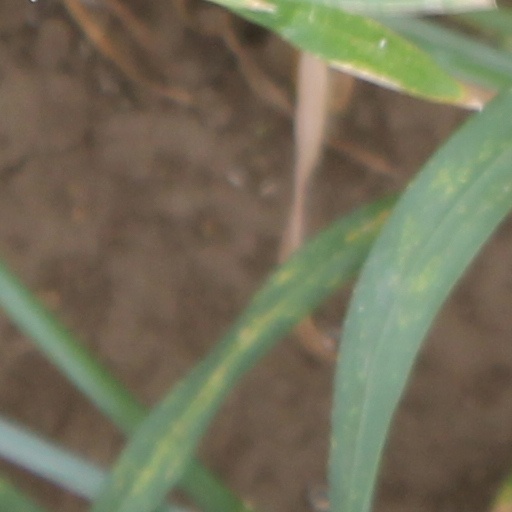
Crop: wheat